Open wagon

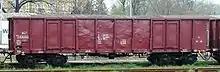
Eaos: A Polish (PKP), four-axle, ordinary, open wagon with 9.00 m bogie pivot pitch in Lubań

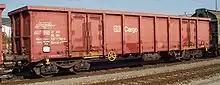
Eanos-x:A longer, four-axle, ordinary, open wagon with steel floor and 10.70 m bogie pivot pitch

These wagons have a level floor and solid sides with at least one door on each side. They are mainly used for transporting bulk goods, coal, scrap, steel, wood and paper. The majority of wagons have folding sides and end walls, otherwise they are given the letters "l" (fixed sides) or "o" (fixed end walls). Wagons may have one or two folding end walls.